Israel Hwasser

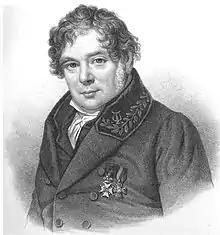

Israel Hwasser (17 September 1790 in Älvkarleby - 11 May 1860 in Uppsala) was a Swedish medical doctor and professor, who became a member of the Swedish Academy in 1854.